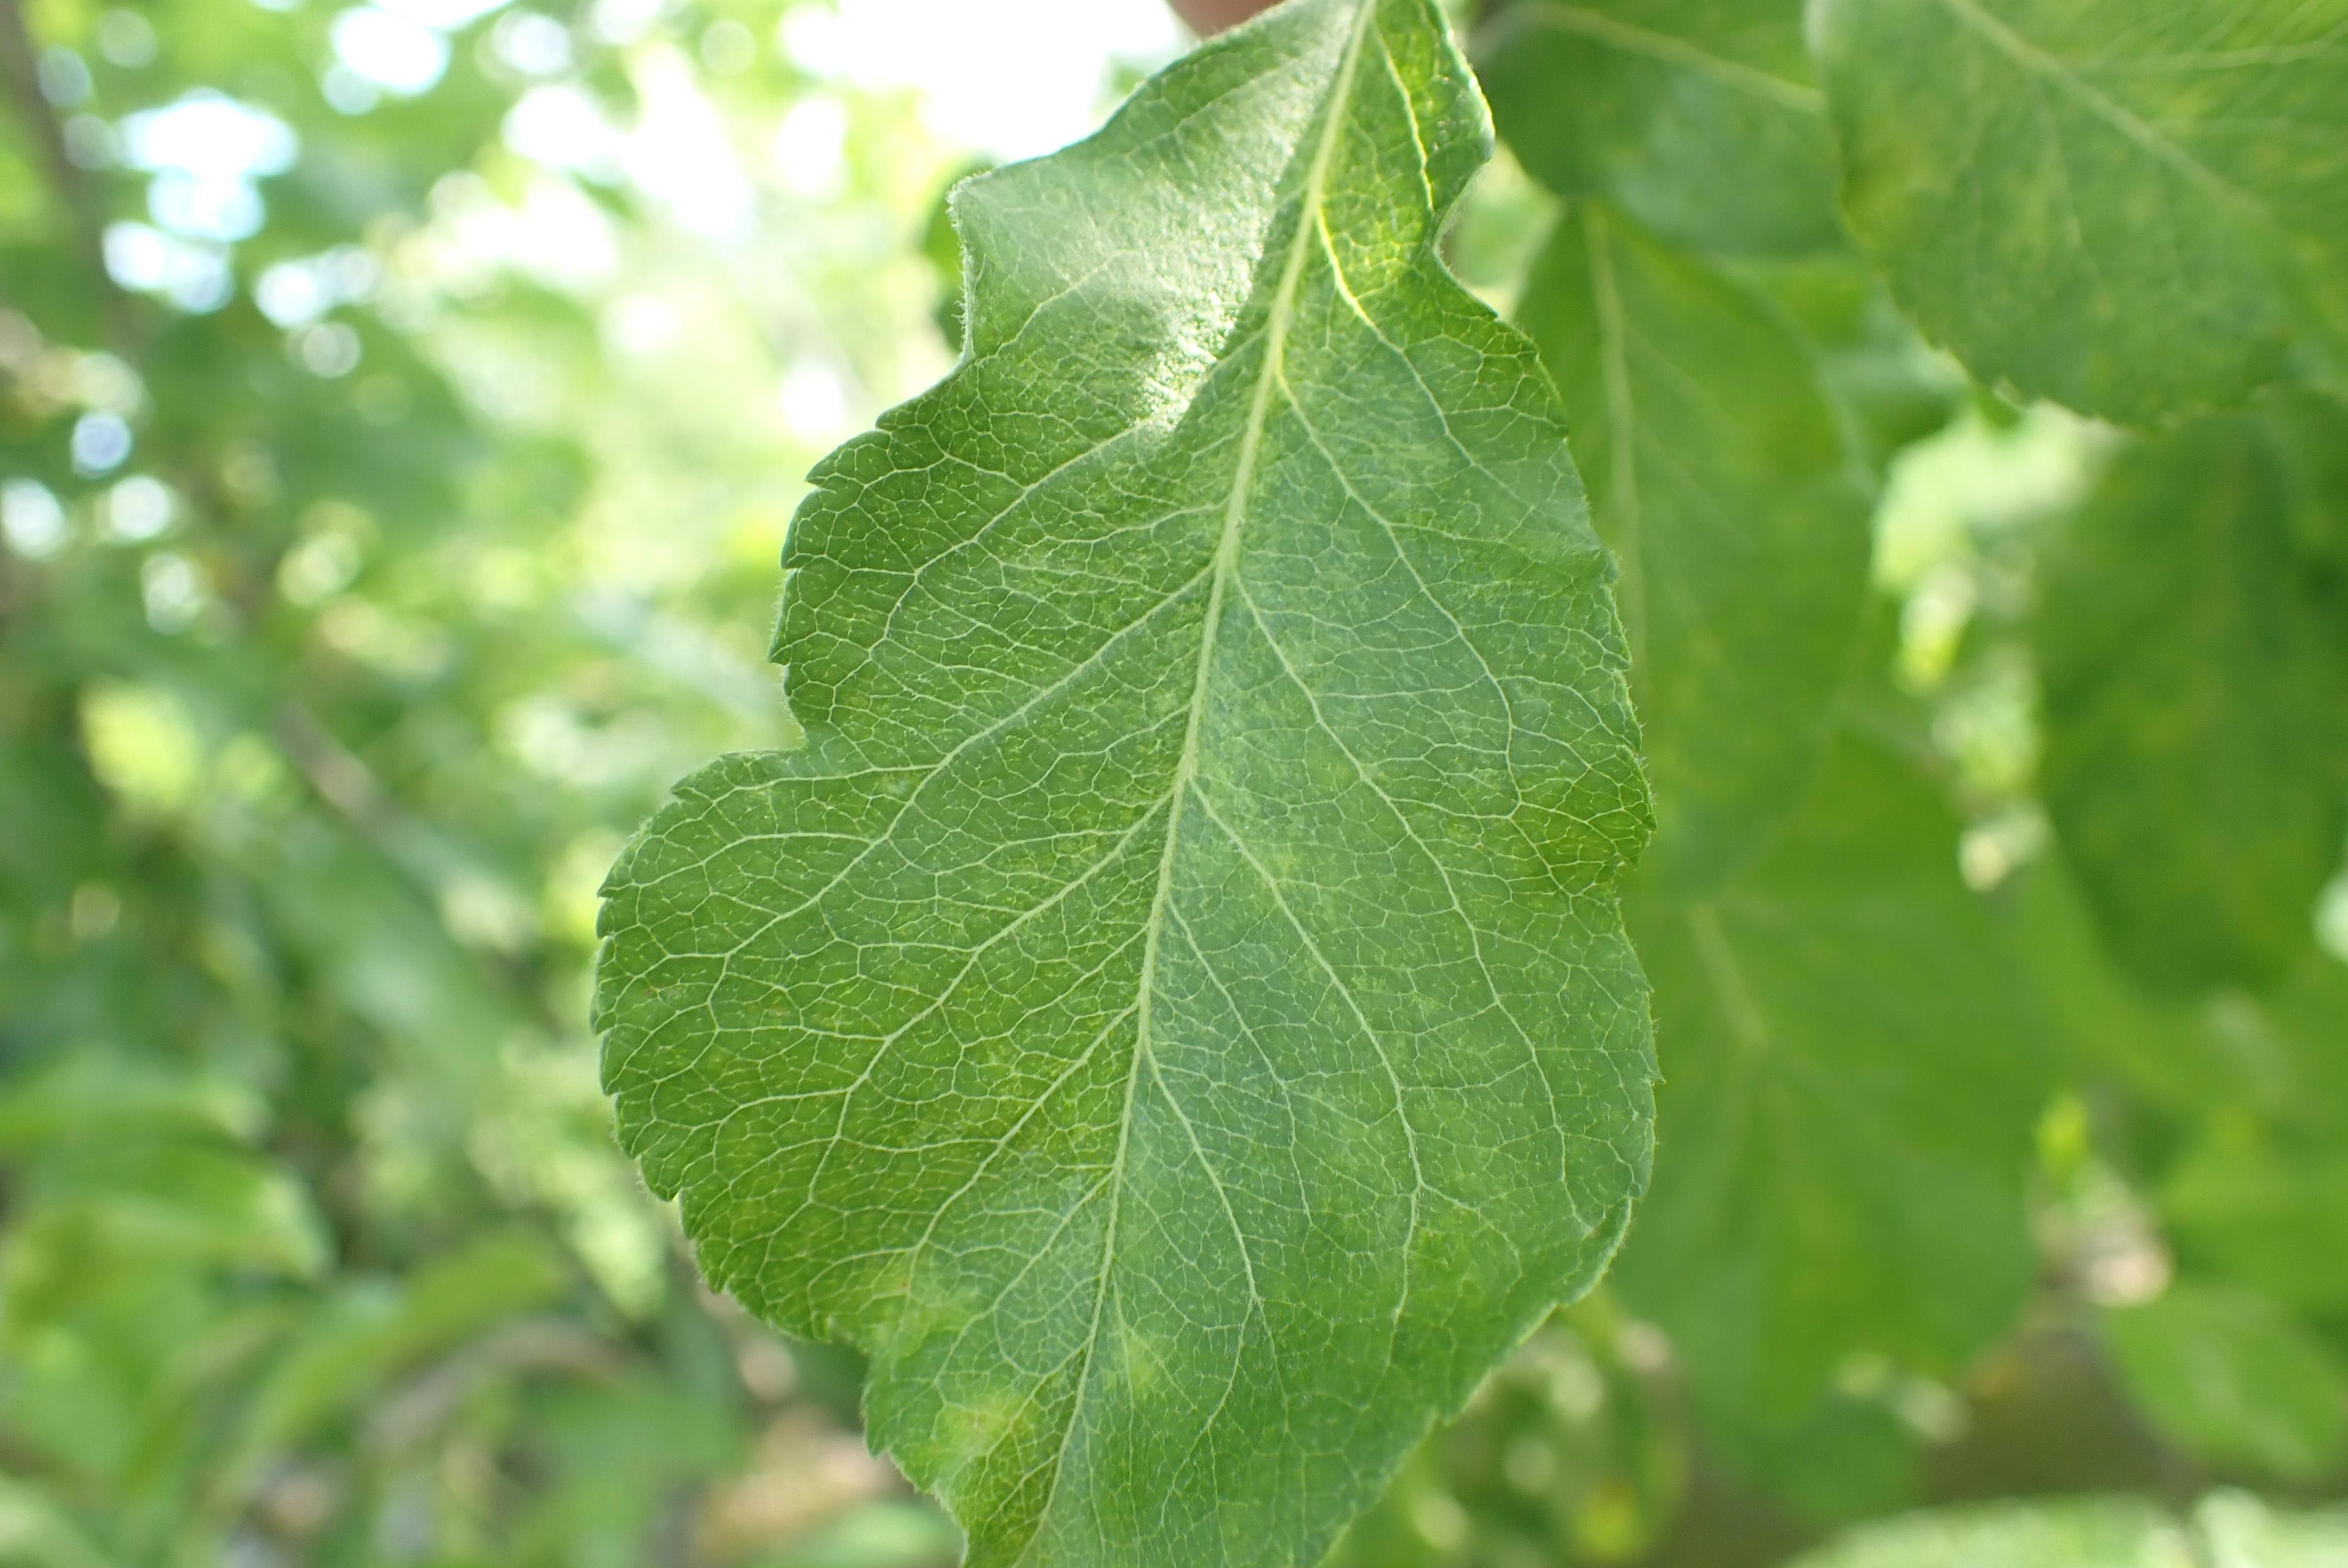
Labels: scab